John D. Batten

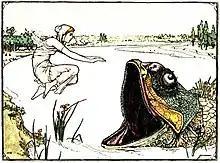
Indian Fairy Tales, Edited by Joseph Jacobs, Illustrated by John D. Batten

At the end of the 1890s he turned to the painting technique of egg tempera and played an important part in its revival with Birmingham artists such as Arthur Gaskin. His "Pandora" in this medium was exhibited at the Royal Academy in 1913 and presented to Reading University in 1918, where it has now been restored. Batten also served as a Secretary to the Society of Painters in Tempera and published in 1922 an article on "The Practice of Tempera Painting". There is an article & bibliography in Studies 86 of the Imaginative Book Illustration Society https://bookillustration.org